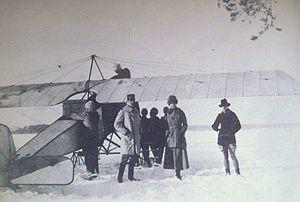
La comtesse Mary von Rosen, née baronne von Fock, est une aristocrate suédoise cofondatrice d'un ordre luthérien la Societas Sanctae Birgittae, issu de la Högkyrklighet, inspirée de la branche High Church de l'anglicanisme, au sein de l'Église de Suède. Elle était l'épouse du comte Eric von Rosen.